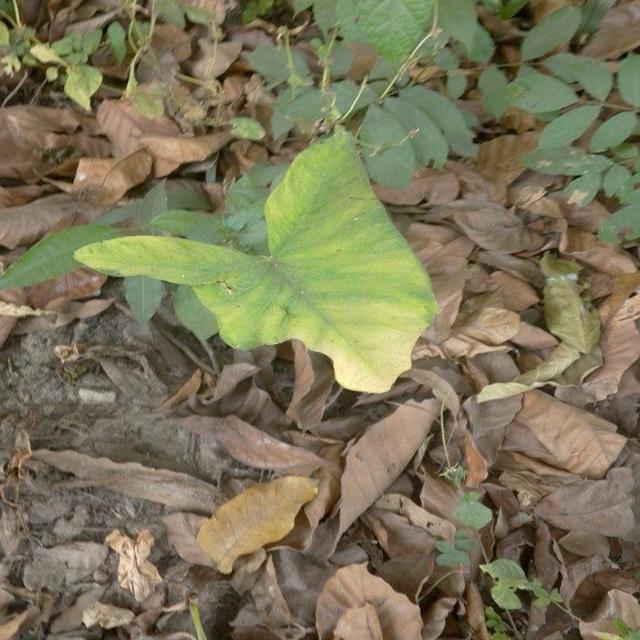
Label: Late_Blight